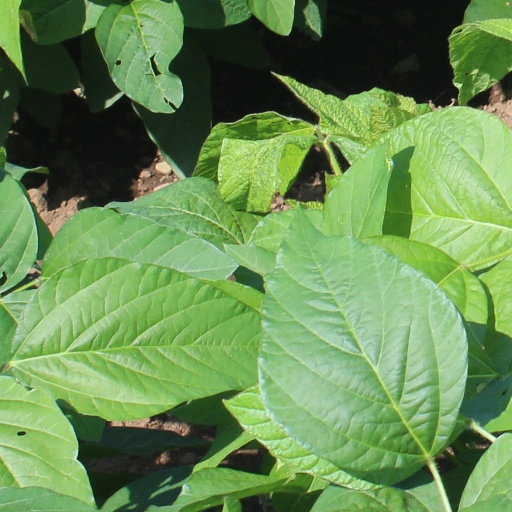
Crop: soybean